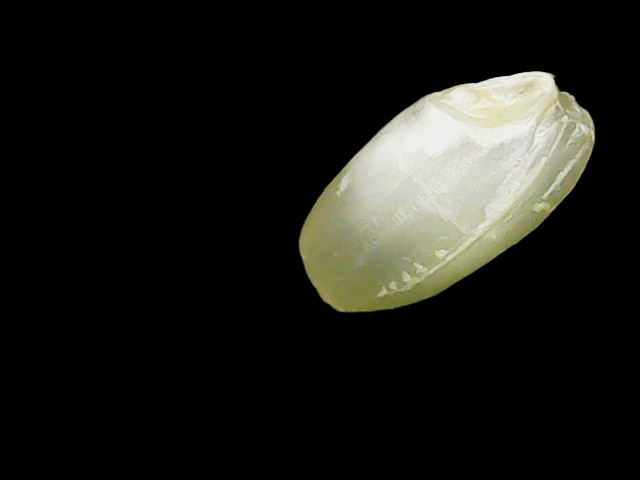
Rice variety: Binadhan8